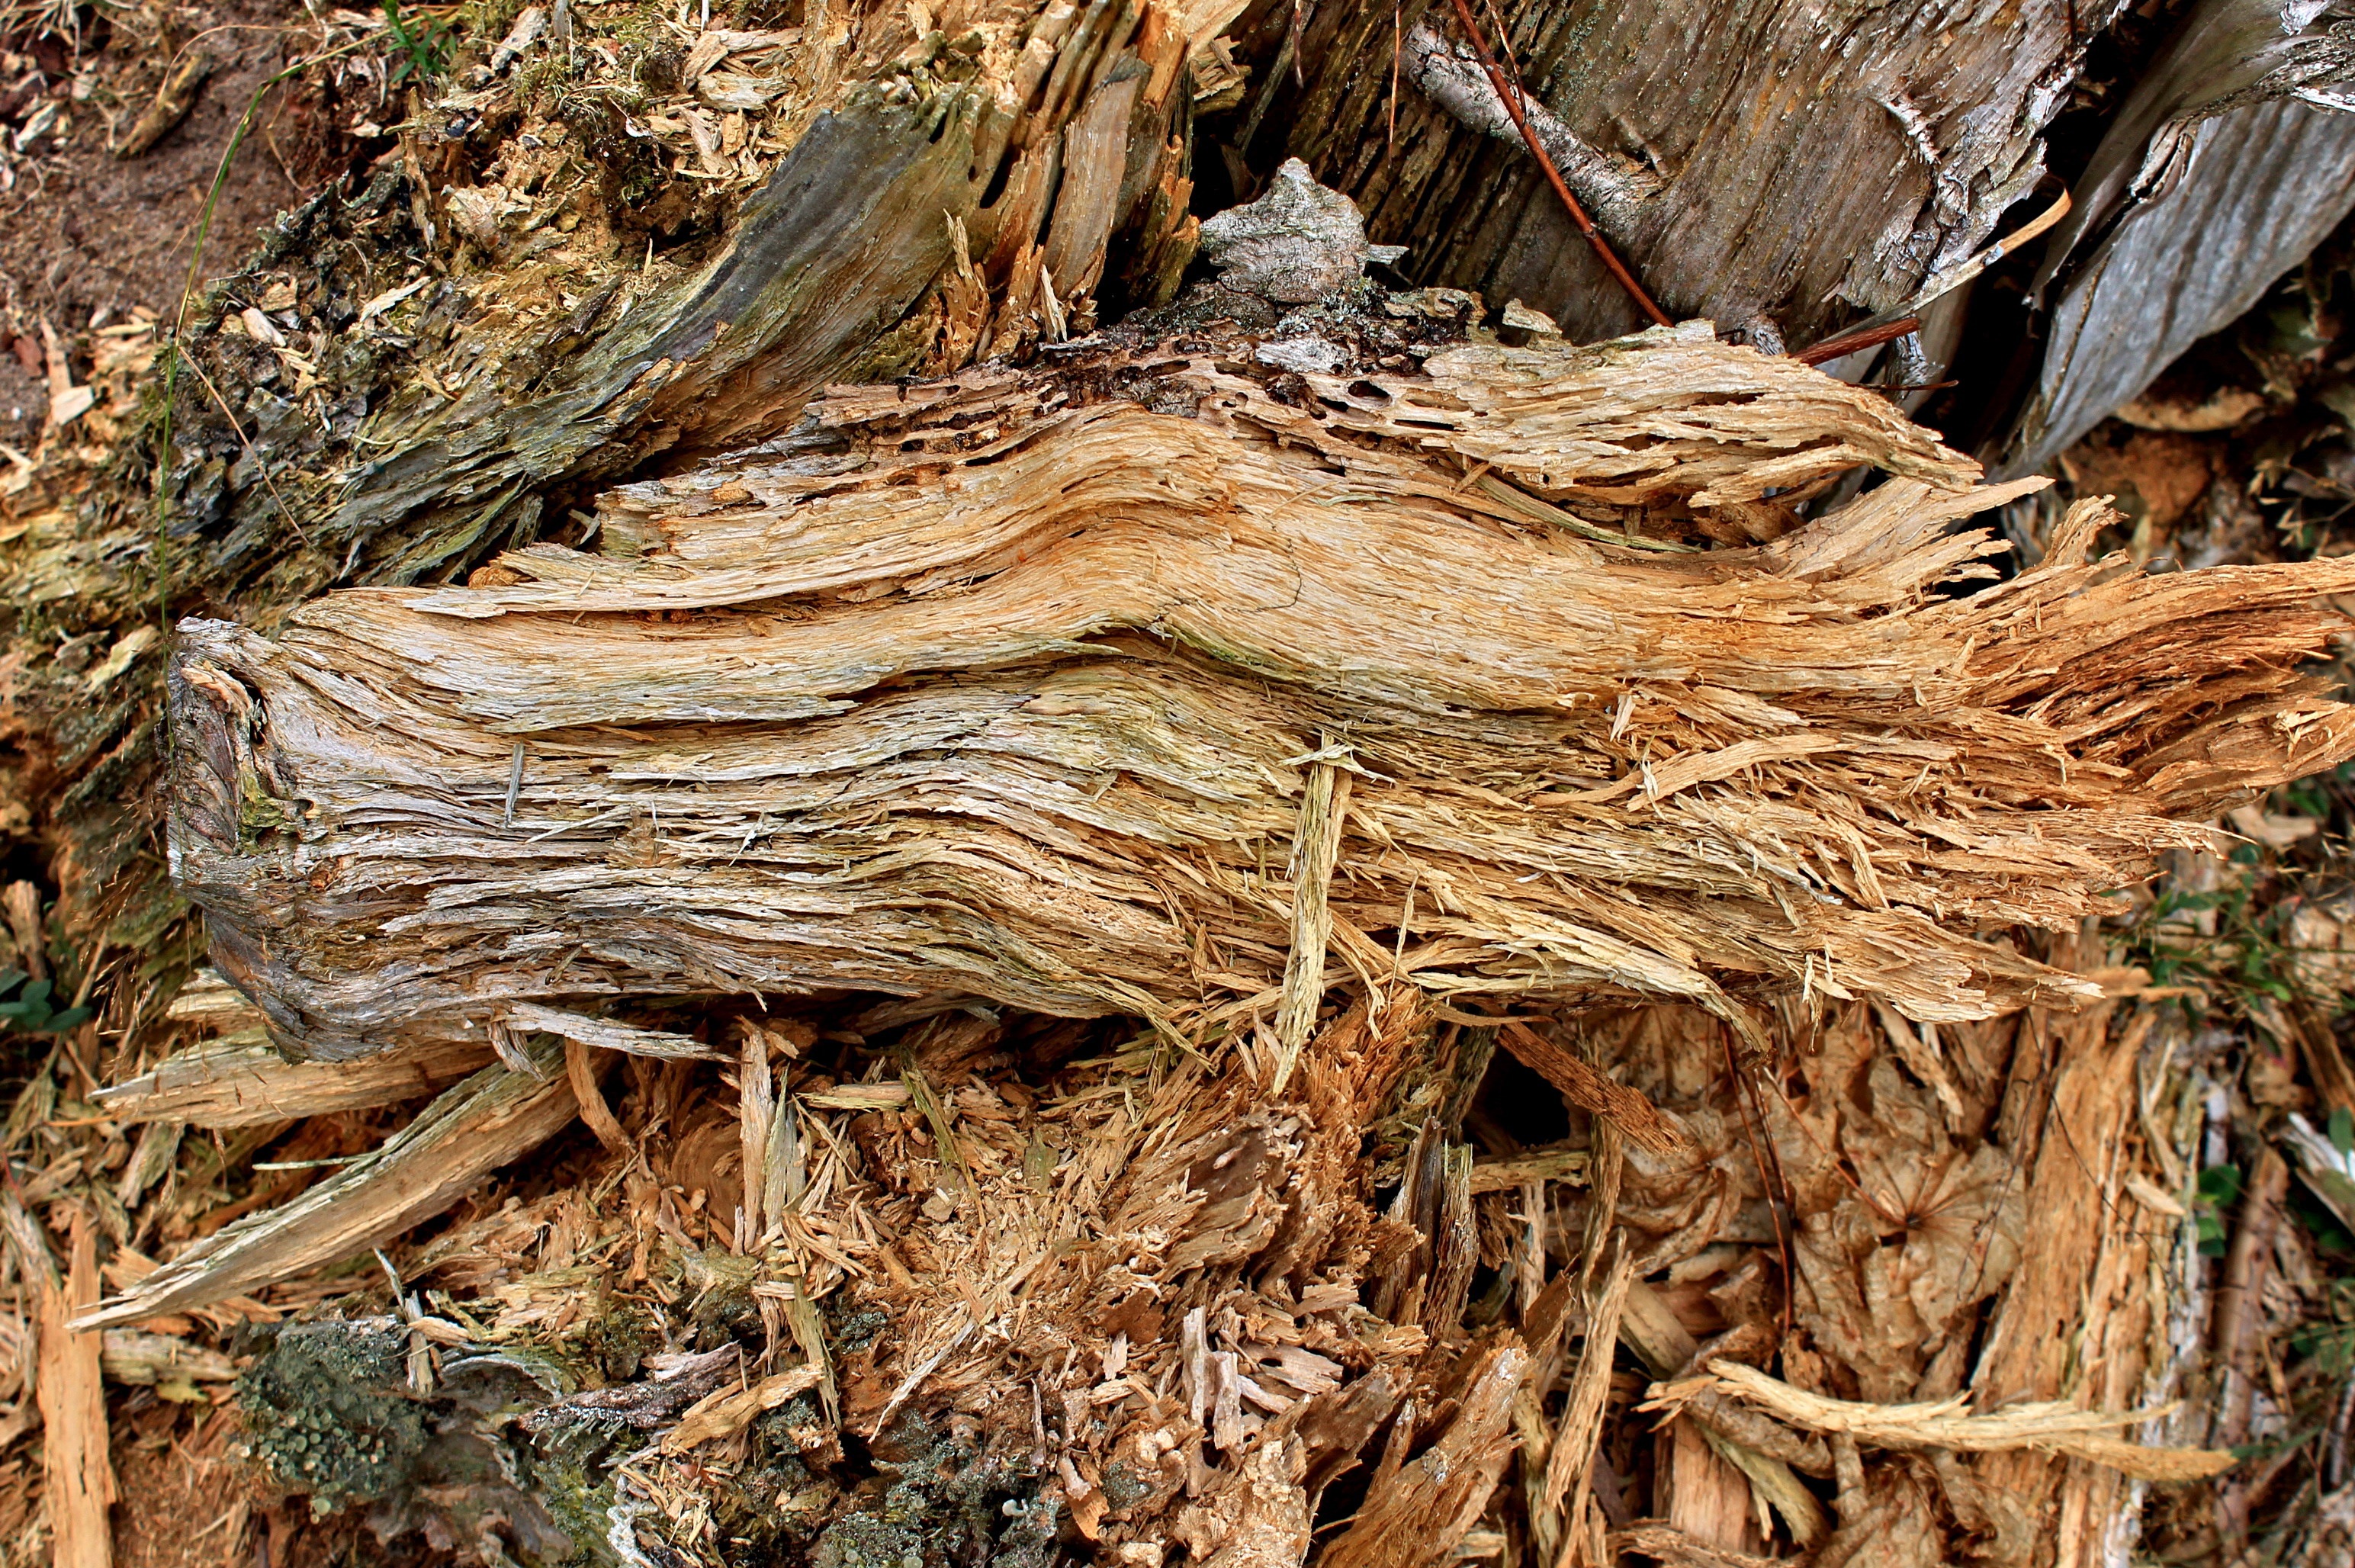
tree, nature, forest, branch, structure, plant, wood, leaf, trunk, old, dry, wildlife, log, decay, weathered, root, tribe, gnarled, woodland, tree stump, ailing, morsch, dead plant, old oak, woody plant